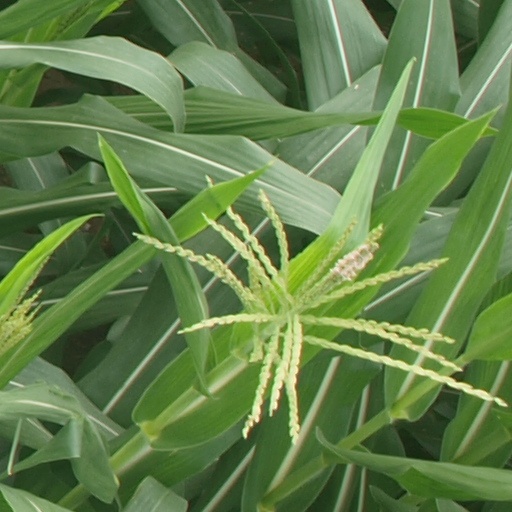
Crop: maize; corn